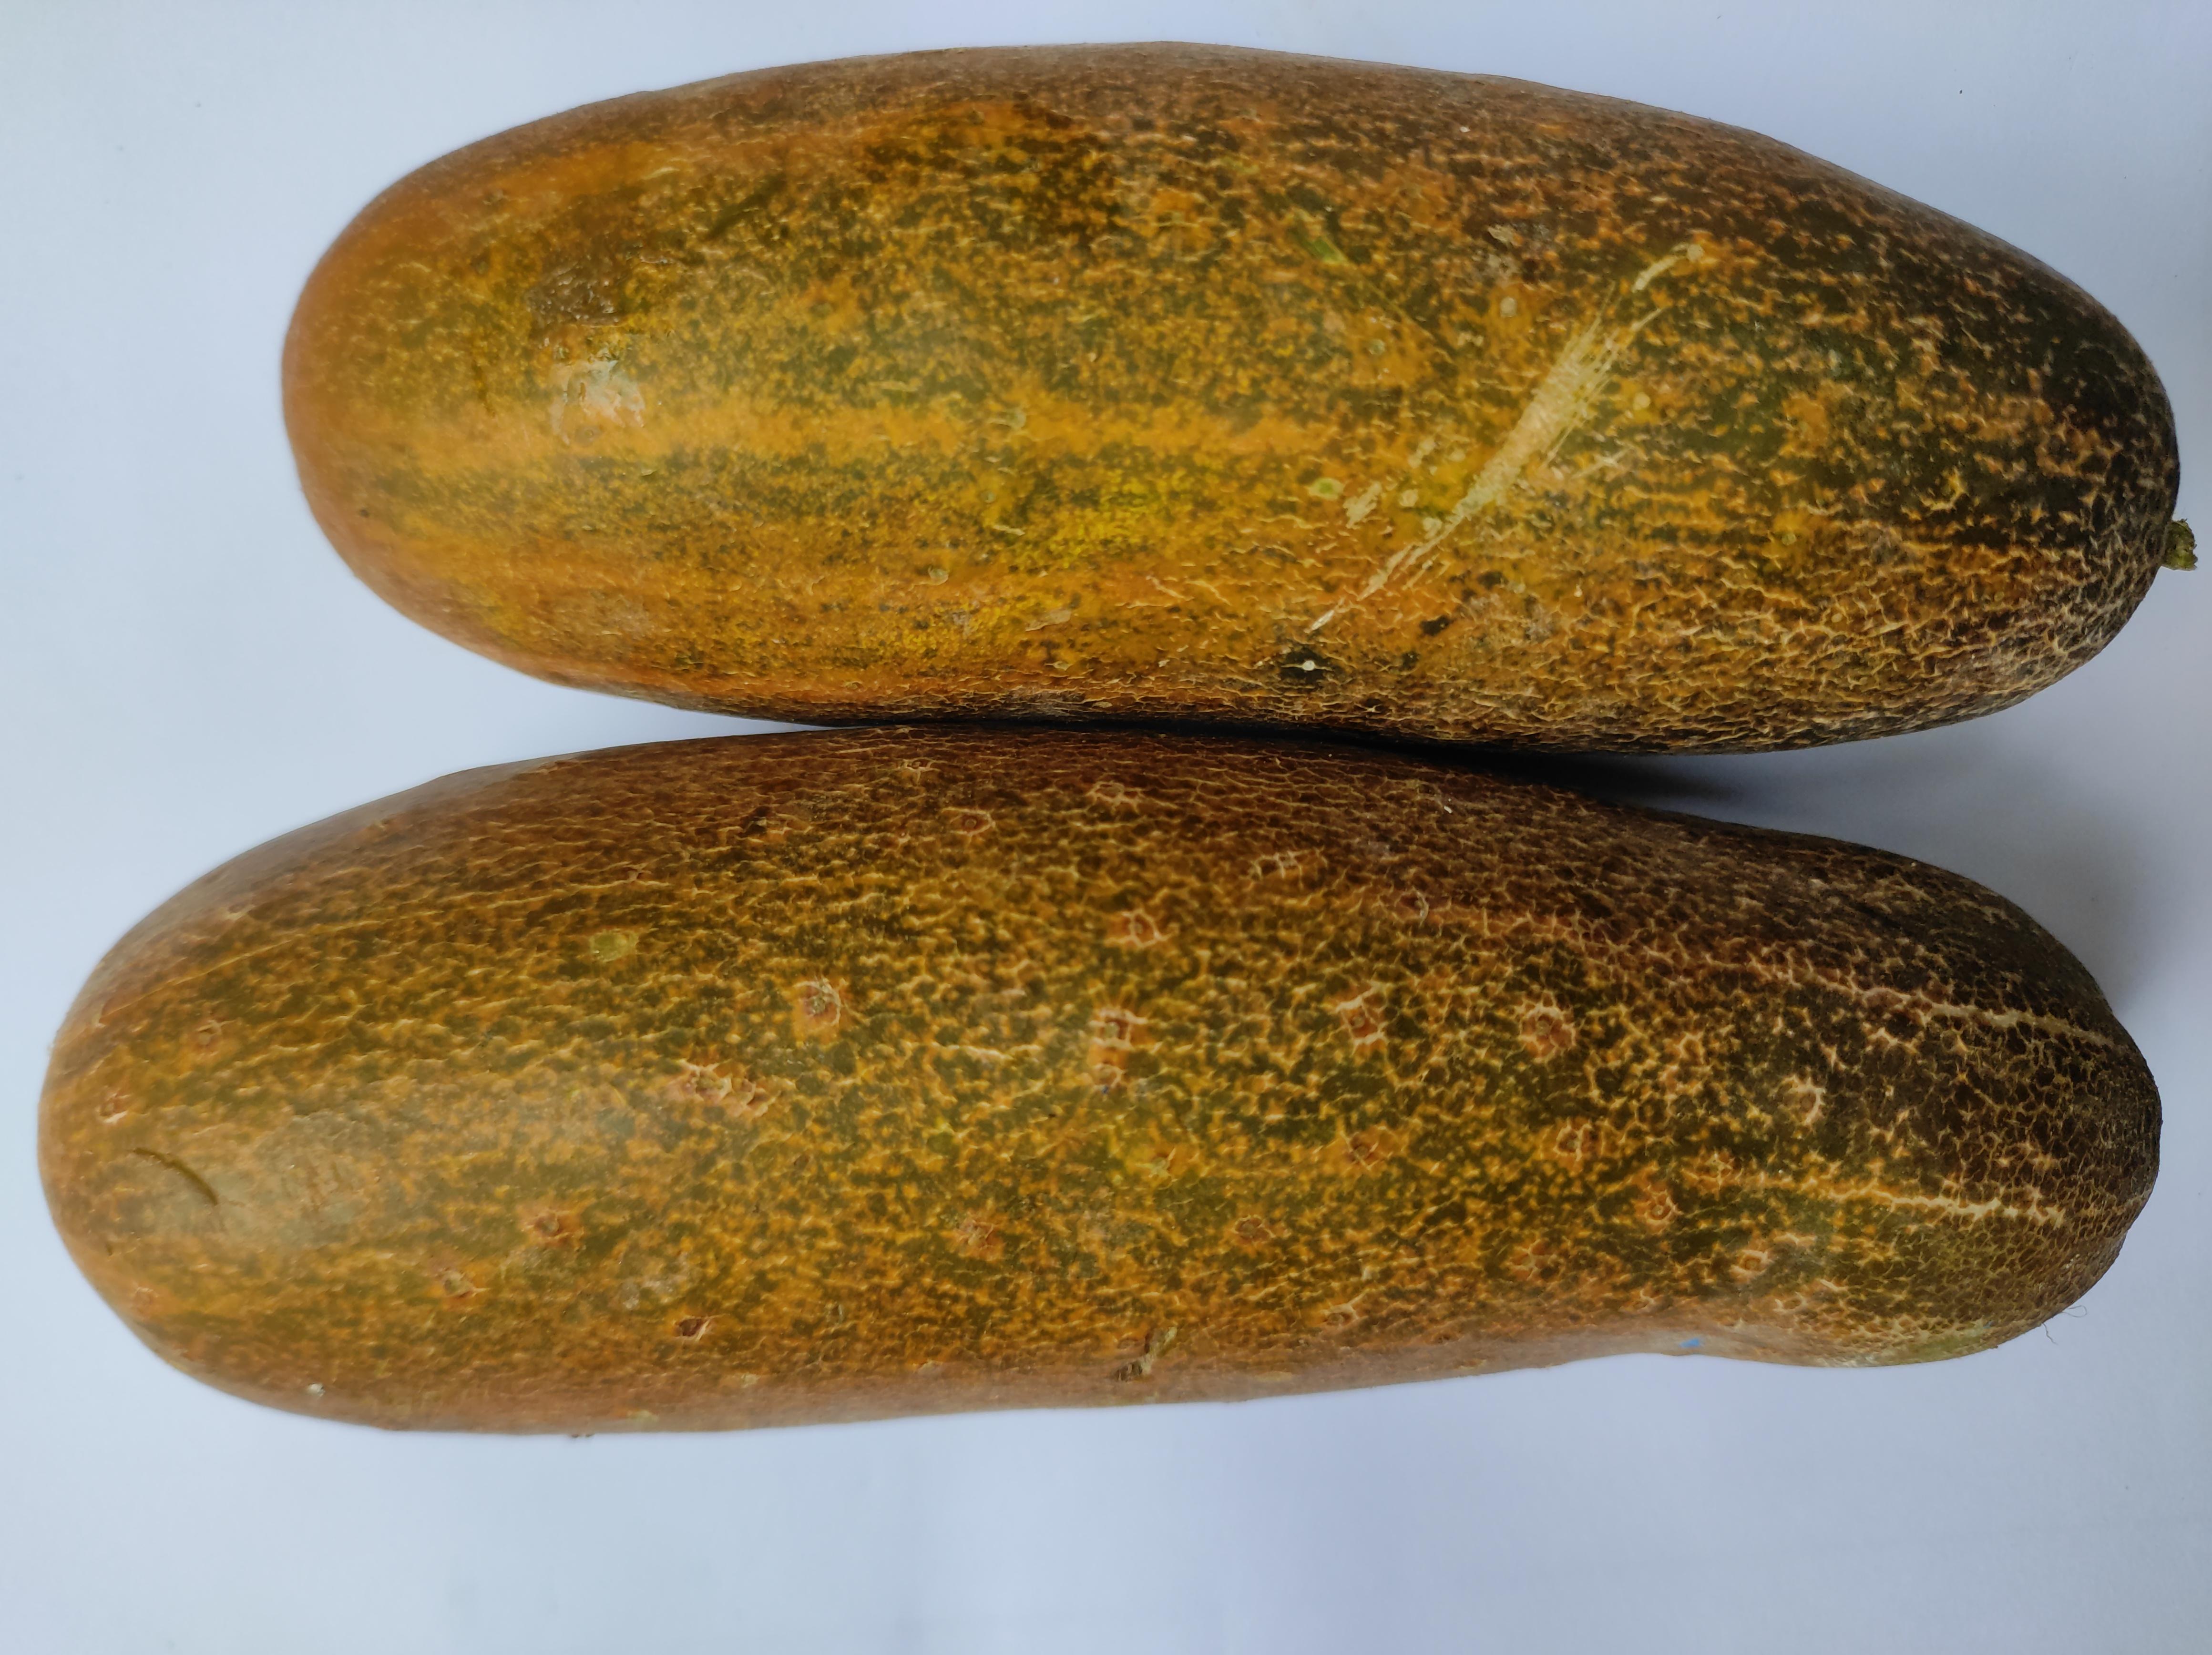
Label: Cucumber